Santa Maria del Carmine, Milan

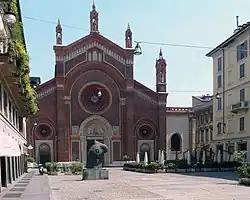
Santa Maria del Carmine.

Santa Maria del Carmine is a church in Milan, Italy. It was built in 1446.